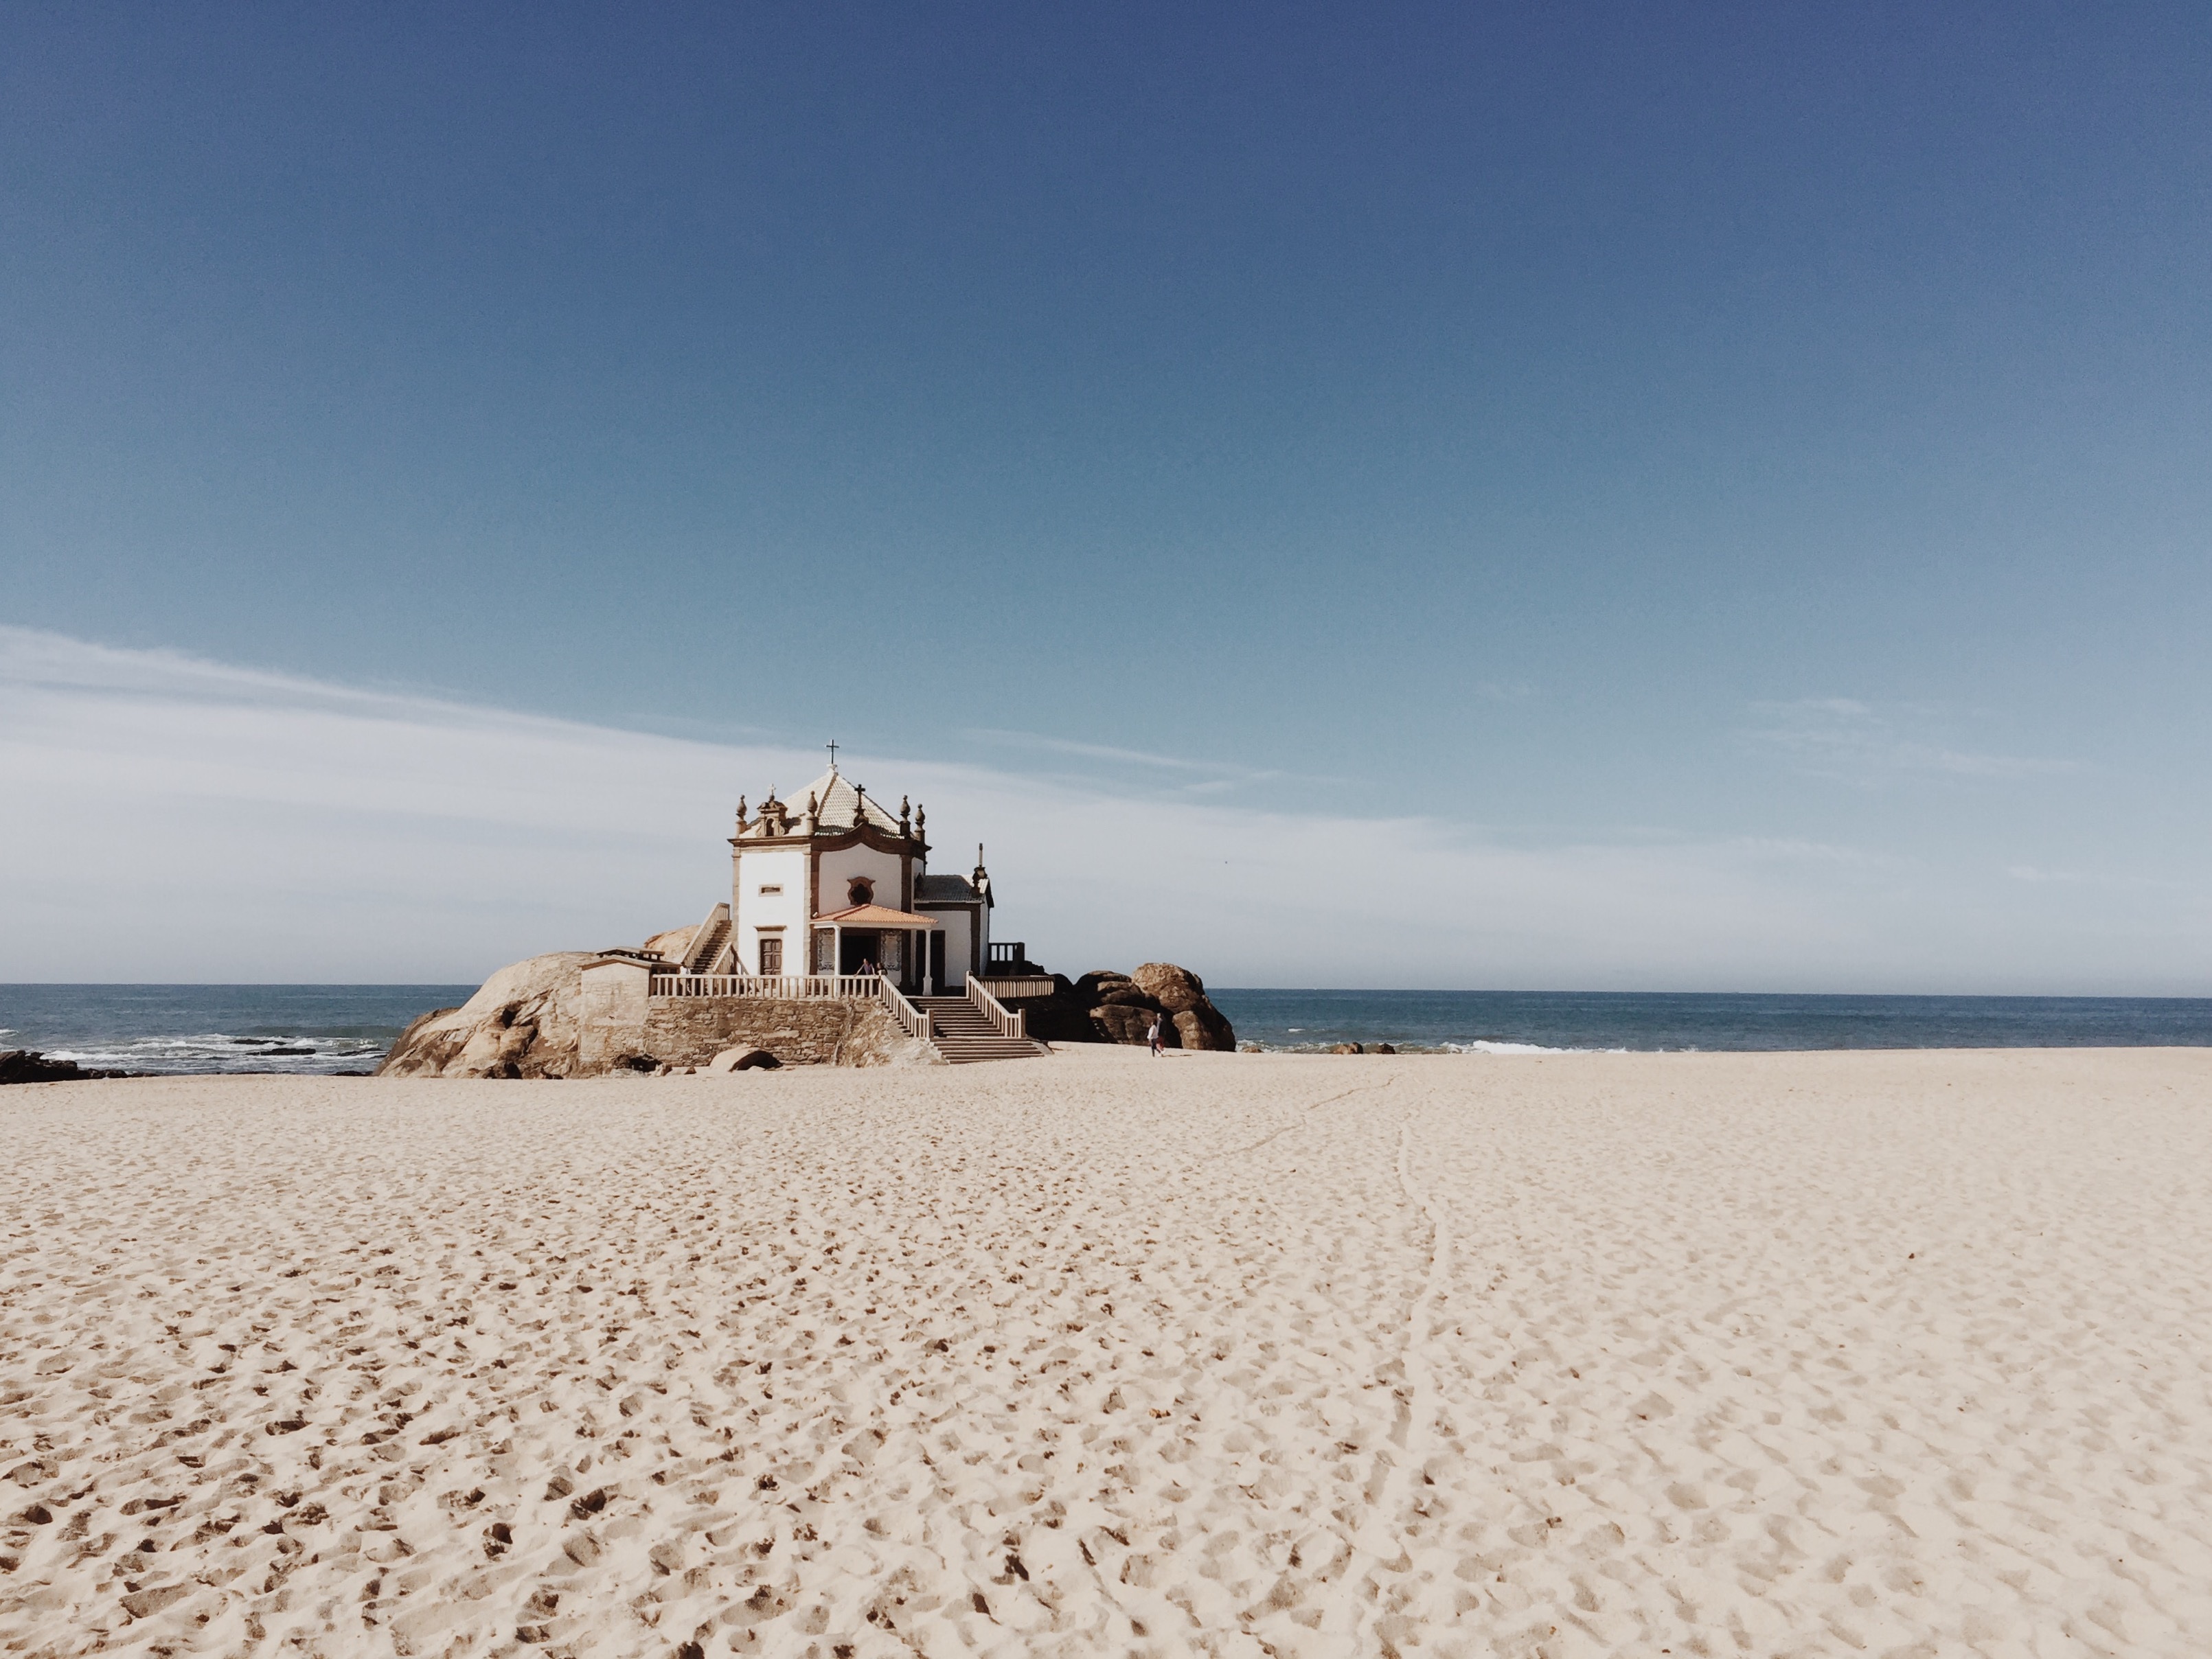
beach, sea, coast, water, sand, ocean, horizon, house, shore, vehicle, arctic, material, habitat, natural environment